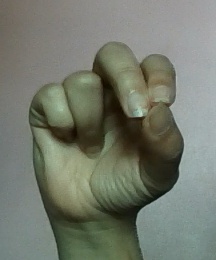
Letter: gaaf